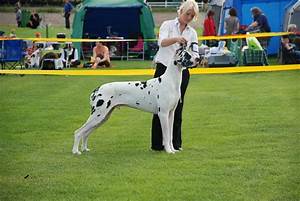
Label: dog